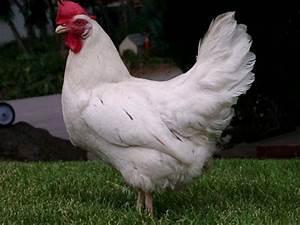
chicken